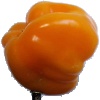
Label: Pepper Yellow 1